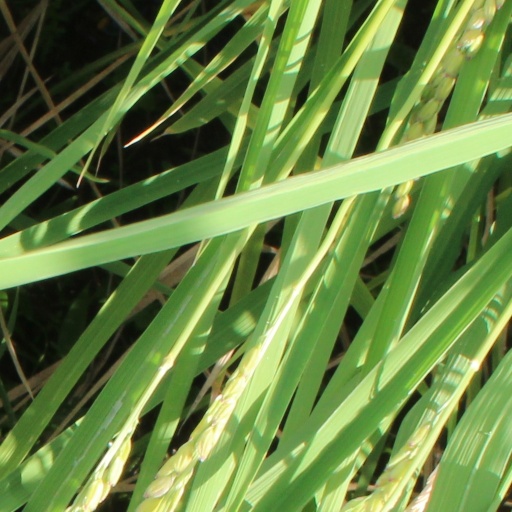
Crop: rice